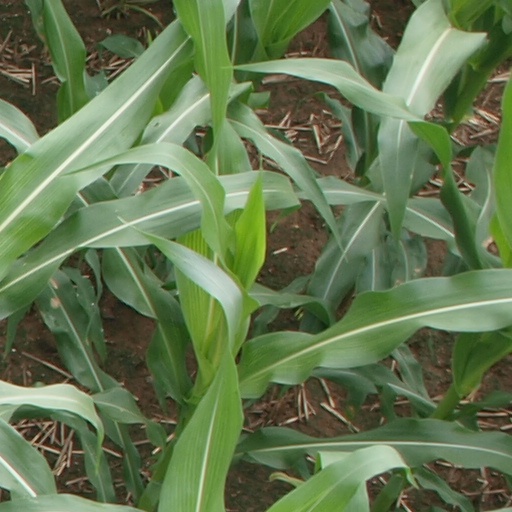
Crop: maize; corn